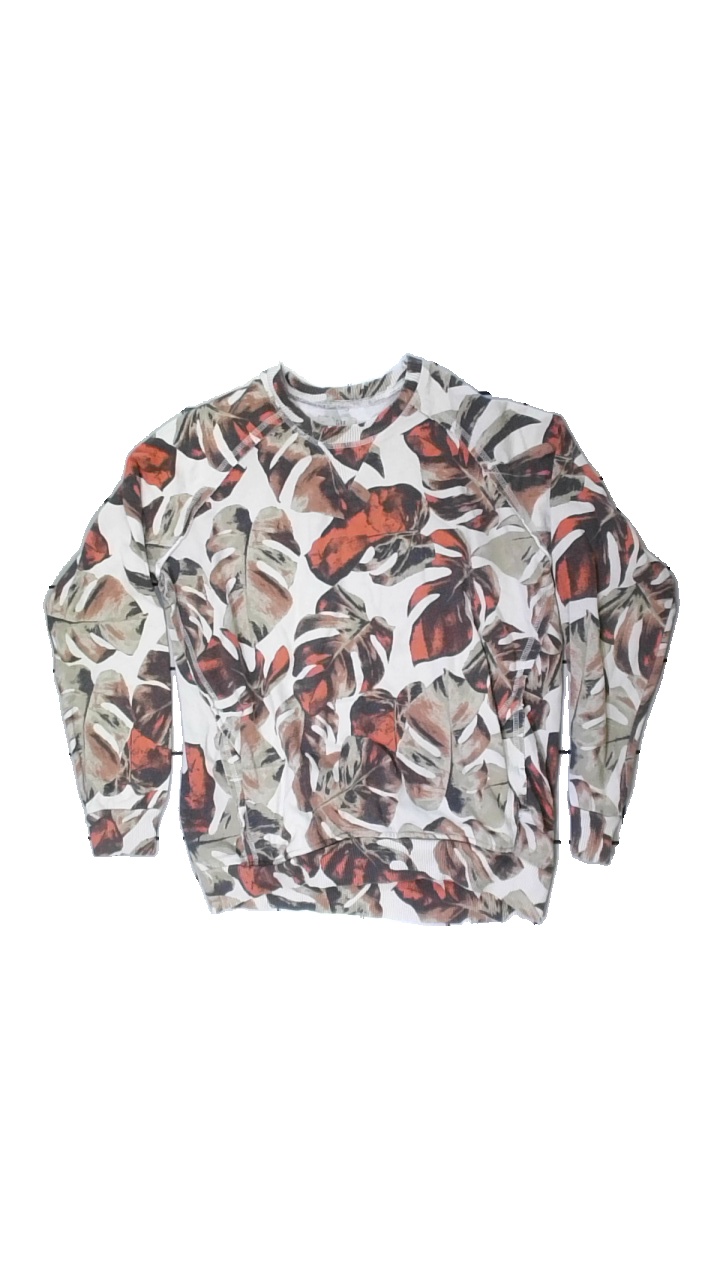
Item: Sweater (Ladies)
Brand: Zara
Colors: White, Red, Green, Multicolor
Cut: Regular, C-collar
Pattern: Floral print
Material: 100% cotton
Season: All
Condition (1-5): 2
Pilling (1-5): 1
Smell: Minor
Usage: Recycle
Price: <50